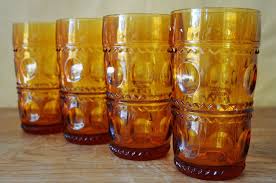
Waste category: glass